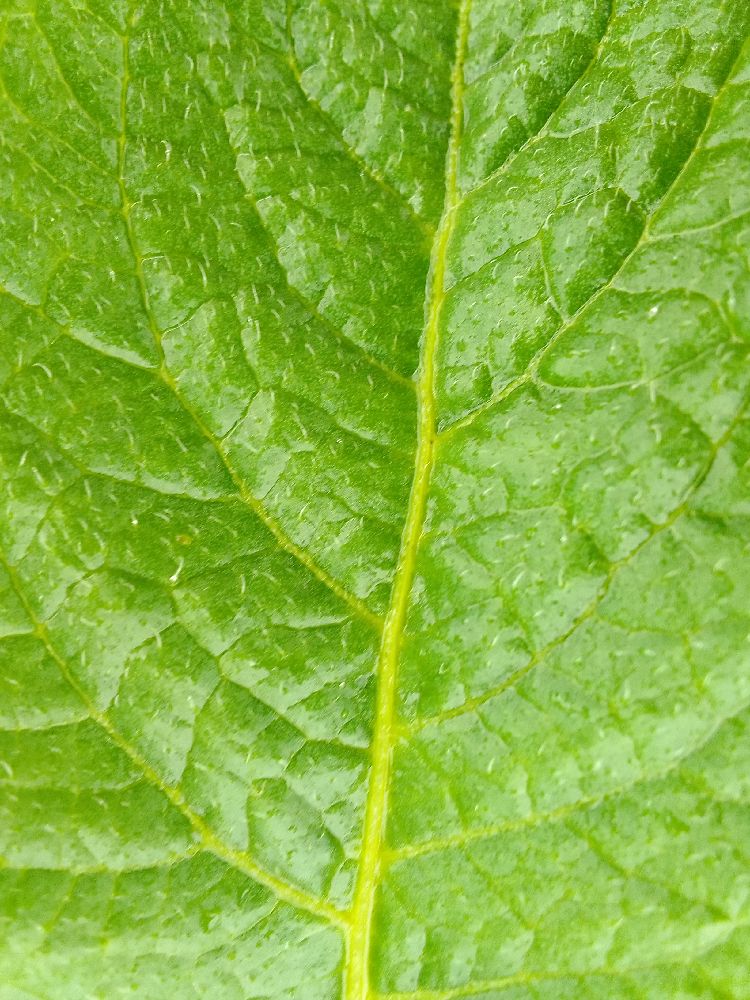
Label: Healthy